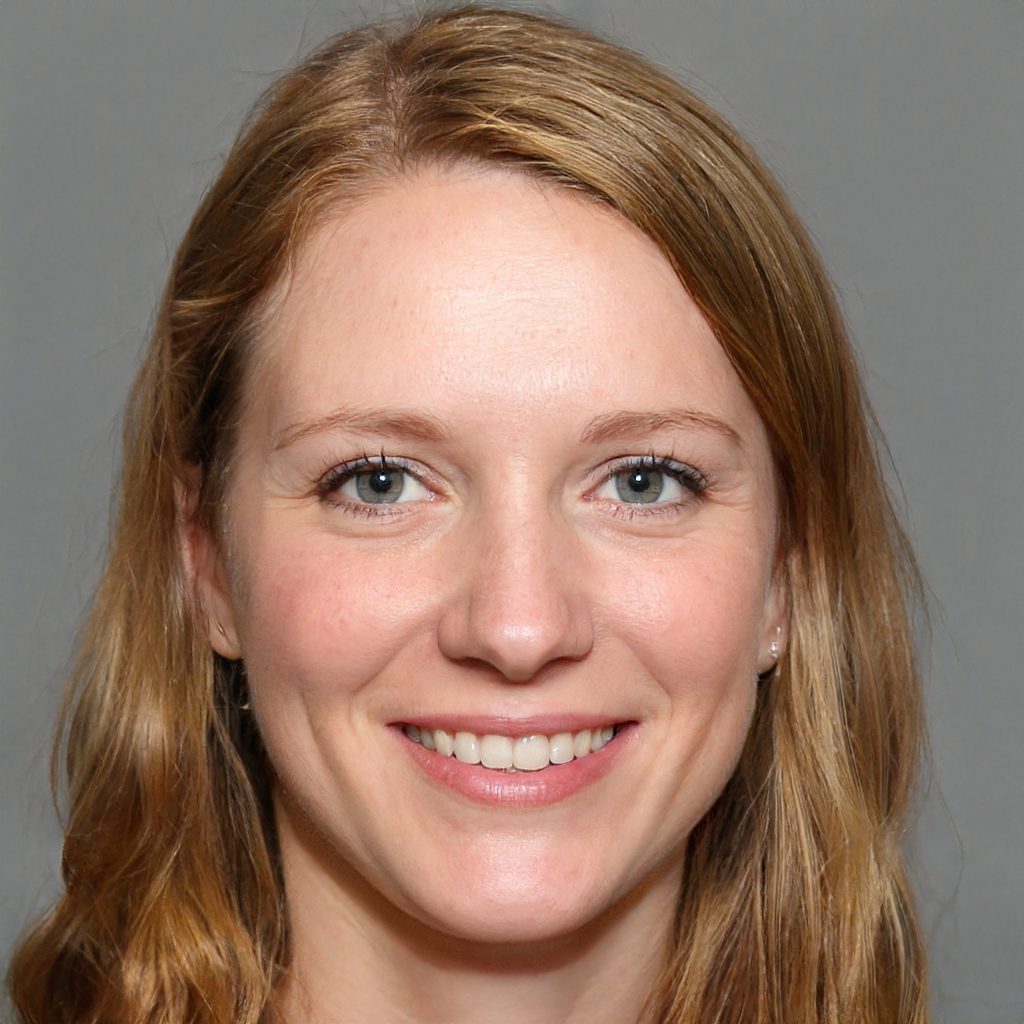
Gender: Female